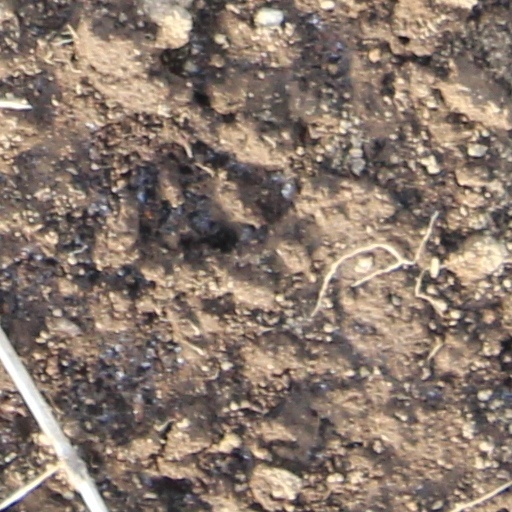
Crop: wheat